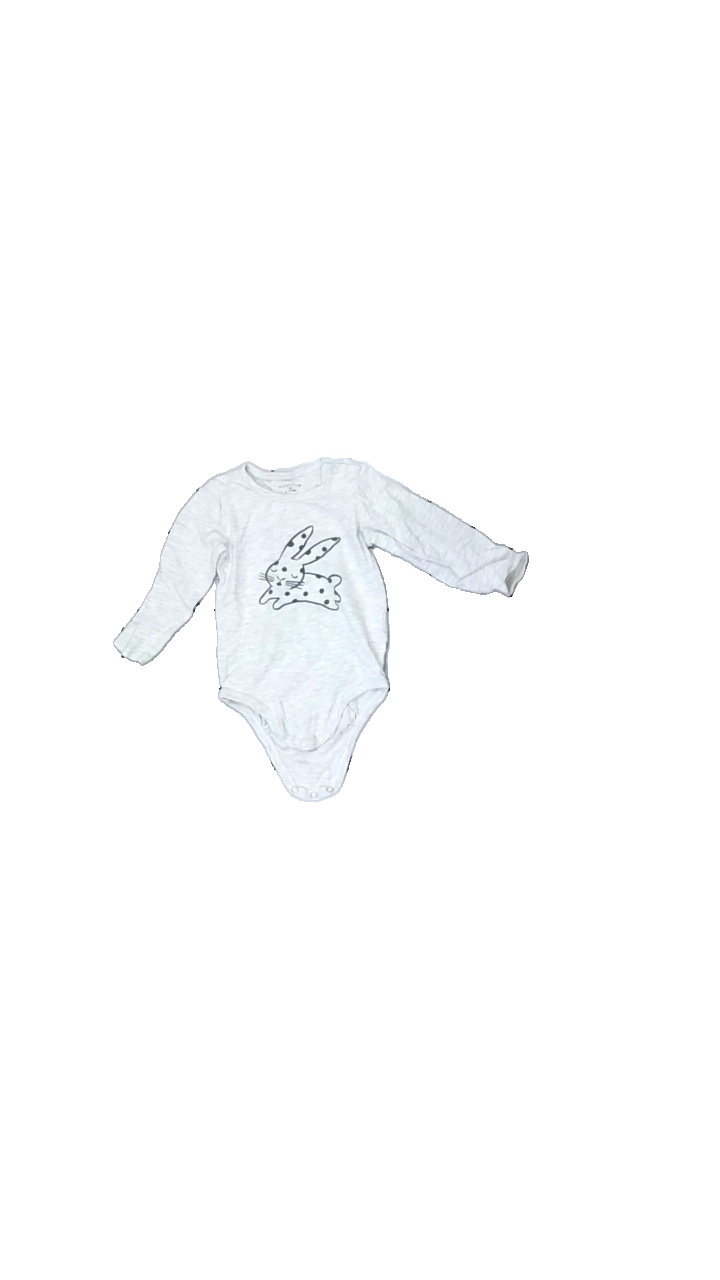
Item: Top (Children)
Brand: Minimarket
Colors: Grey
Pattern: Other
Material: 100% Cotton
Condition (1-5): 5
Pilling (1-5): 5
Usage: Reuse
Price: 50-100